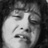
Emotion: sad